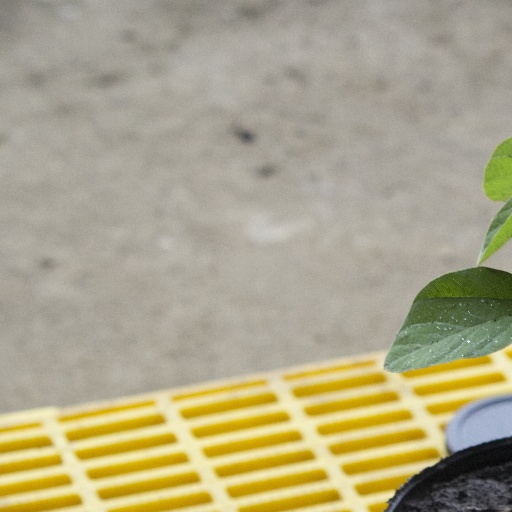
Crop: soybean